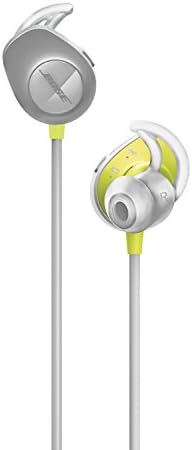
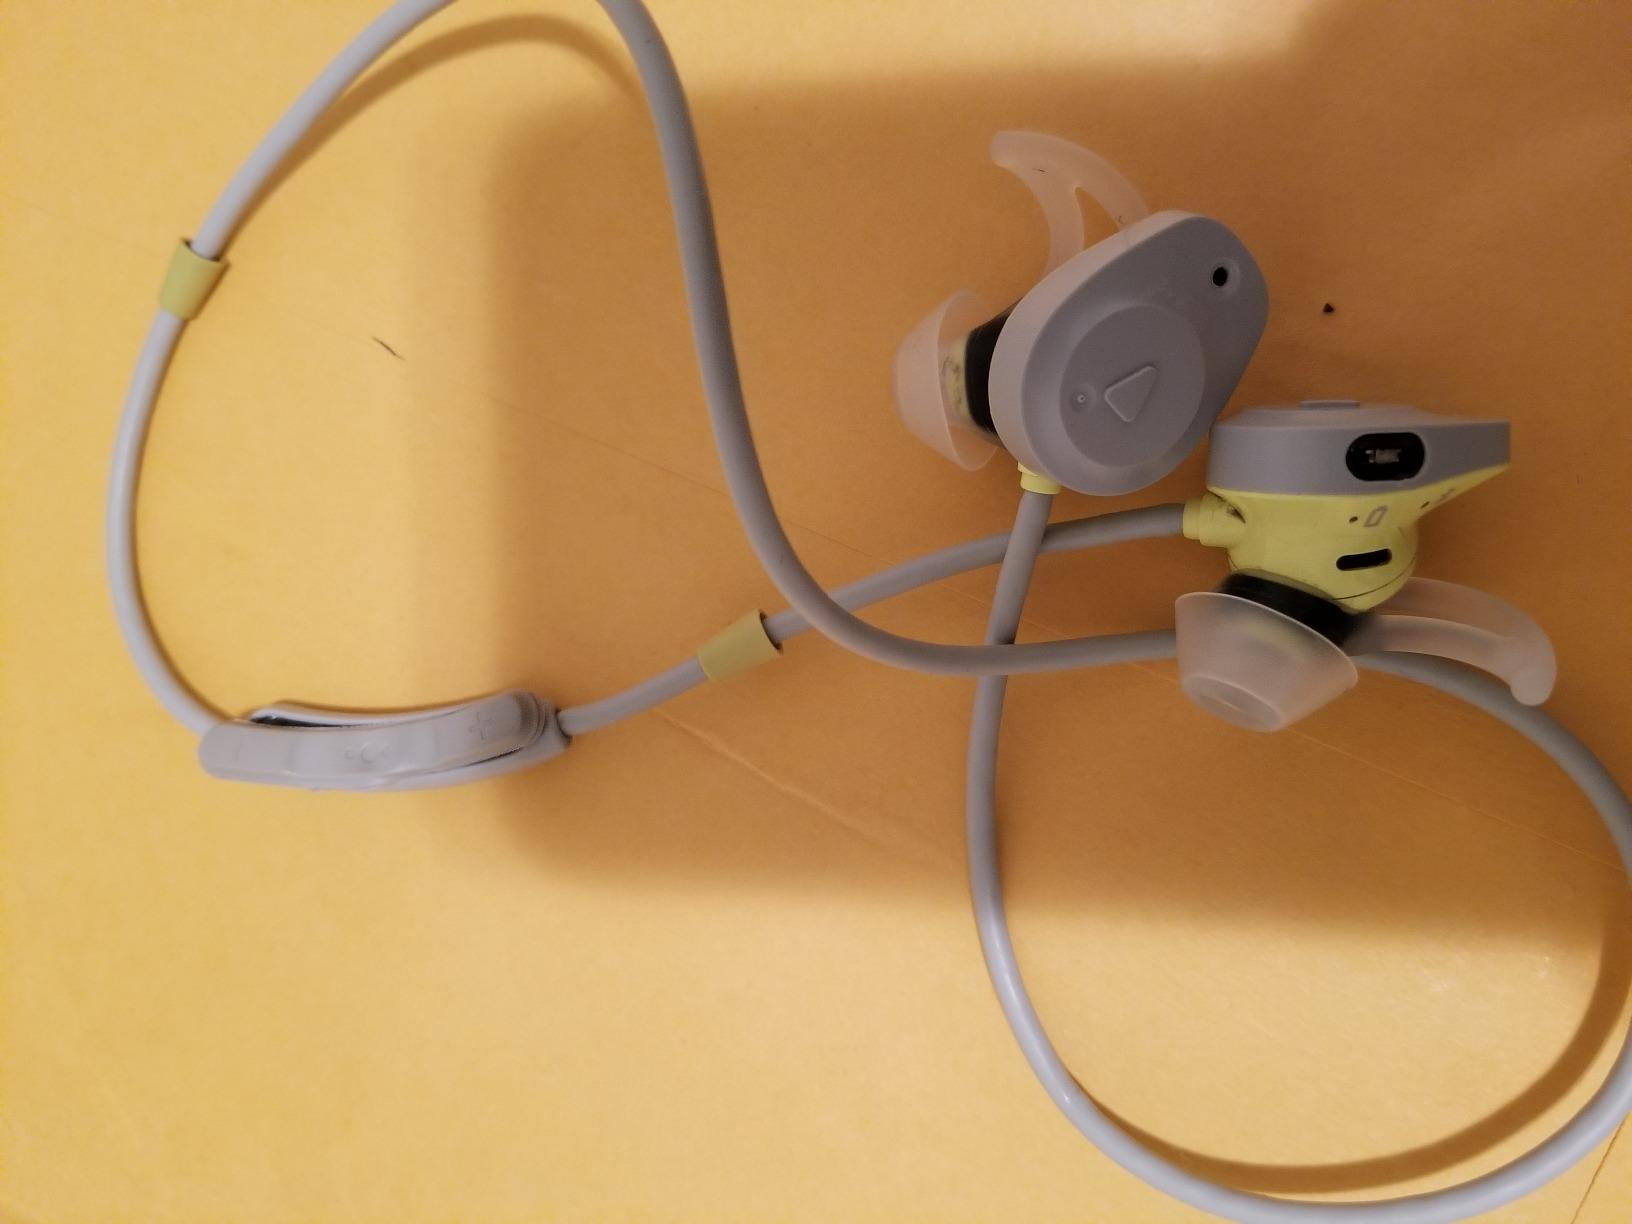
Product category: headphones
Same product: yes